Ruchazie

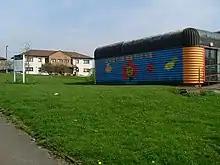
Ruchazie Community Centre

Ruchazie is the only district in Glasgow that does not have a public house. In August 2009, construction of a Soccerworld five-a-sides complex situated on ground between Croftcroighn Road and the M8 motorway (formerly Whitehill Secondary Former Pupils F.C. playing fields) was completed and opened to the public. The facility includes a soft play area, female-only gym and a licensed bar. There were two churches in the area: Ruchazie Parish Community Church and the Roman Catholic St Philip's, which closed in 2014. The local schools had already closed and been merged with others in the early 2000s.